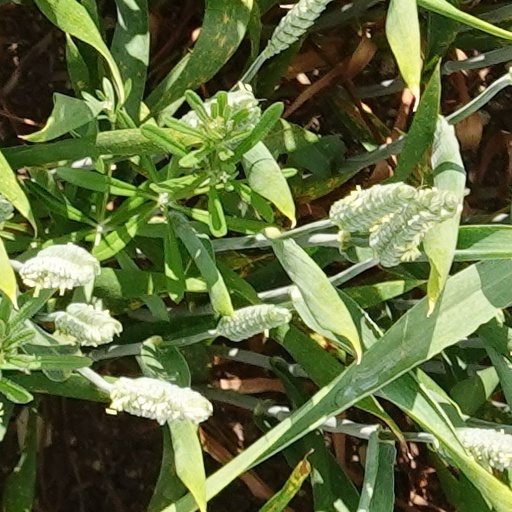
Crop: wheat